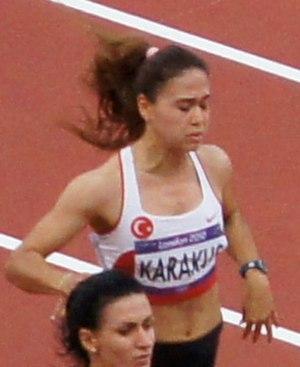
Nimet Karakuş est une athlète turque, spécialiste du sprint.